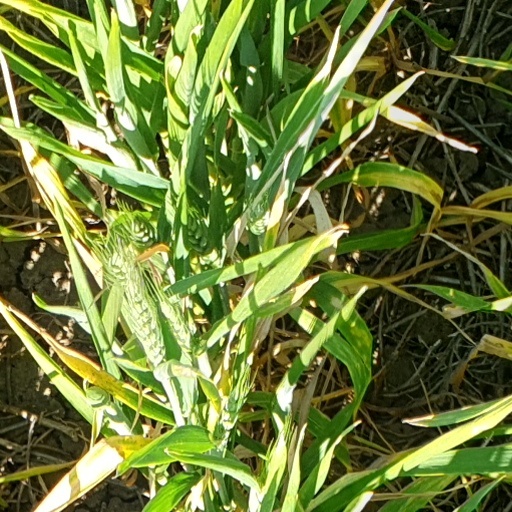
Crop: wheat